Japanese cuisine in São Paulo

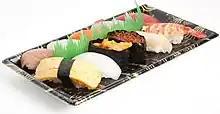
Tray of sushi

As Proença says, restaurants offering food from other countries tend to make changes and adjustments to the foods and may even create new versions for certain dishes, preserving some unique features. These changes and adjustments take place until the dishes suit consumer tastes. Examples of these modifications are the "hot rolls" ("sushi", breaded and fried).